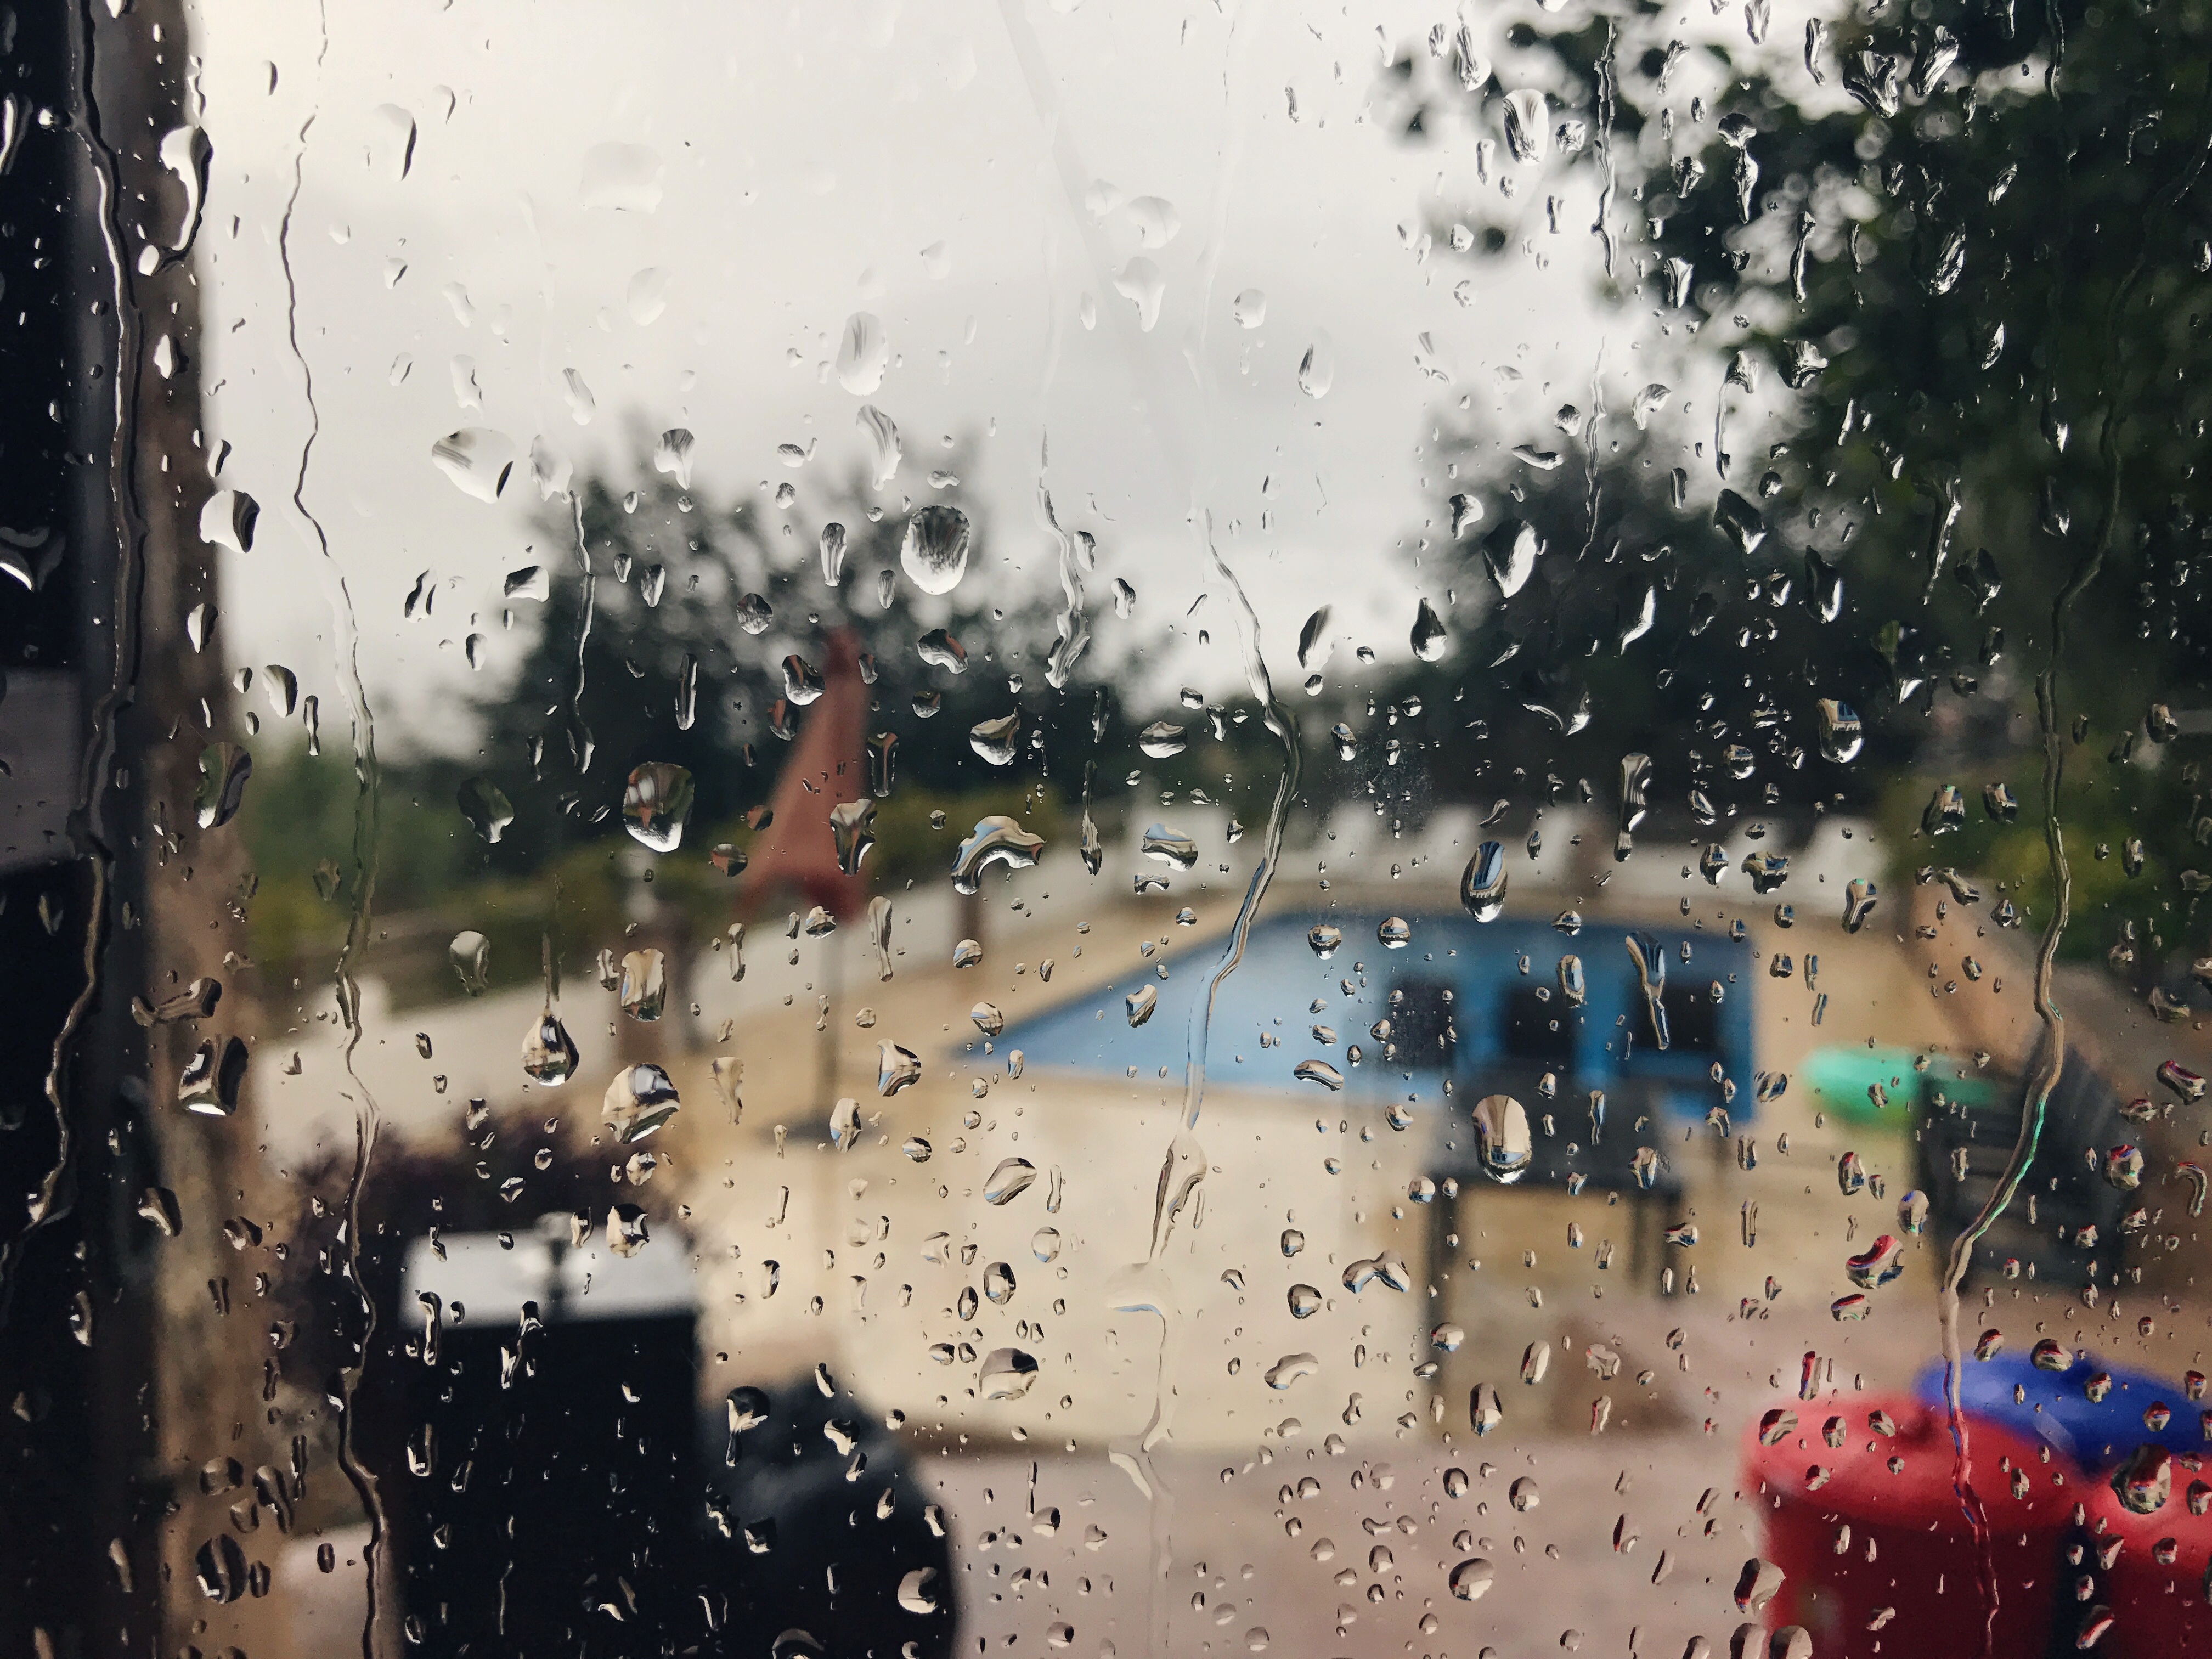
water, snow, winter, rain, reflection, weather, art